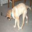
Label: dog